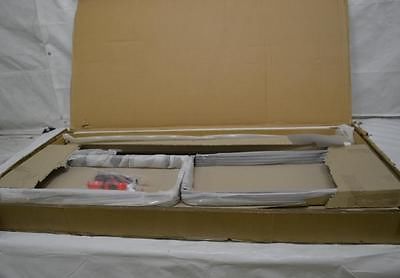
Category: table